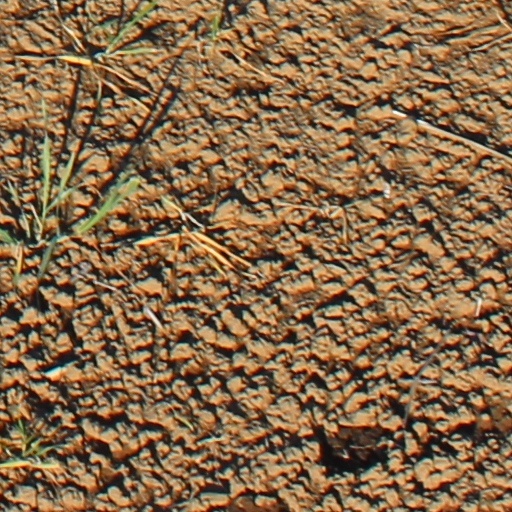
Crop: wheat